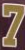
Number: 7